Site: brandenburg
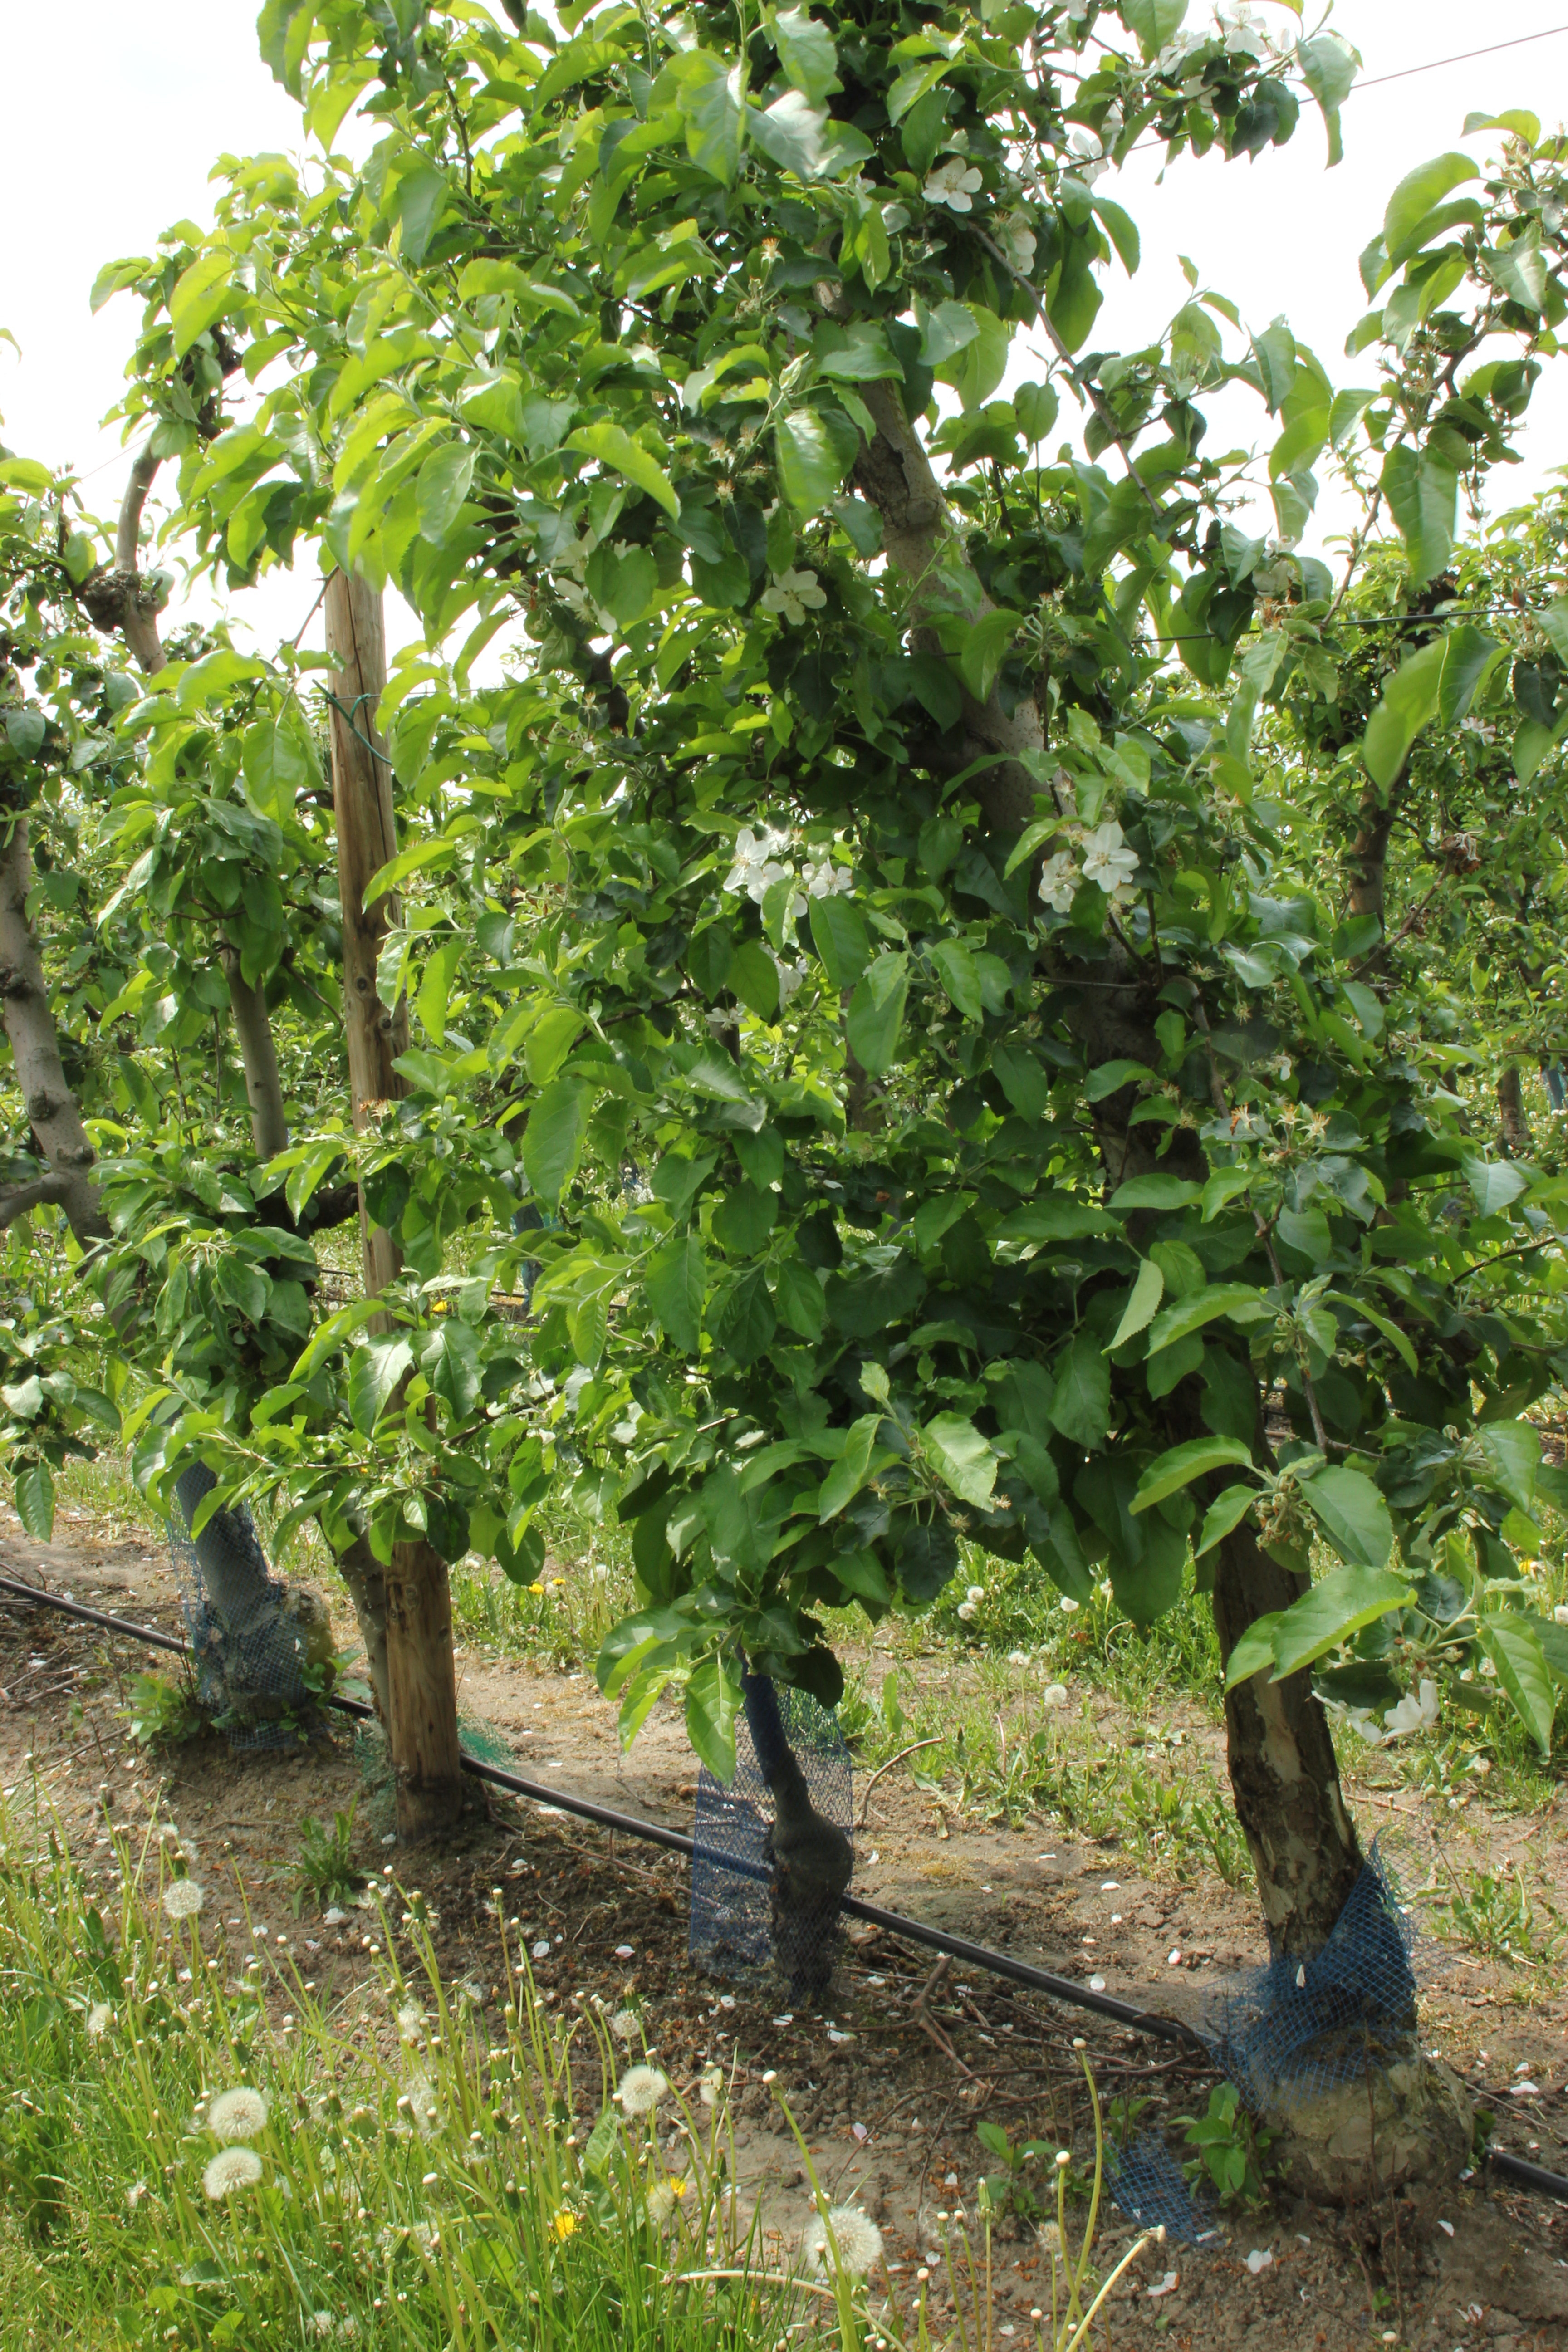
Growth stage (BBCH 67): Flowering